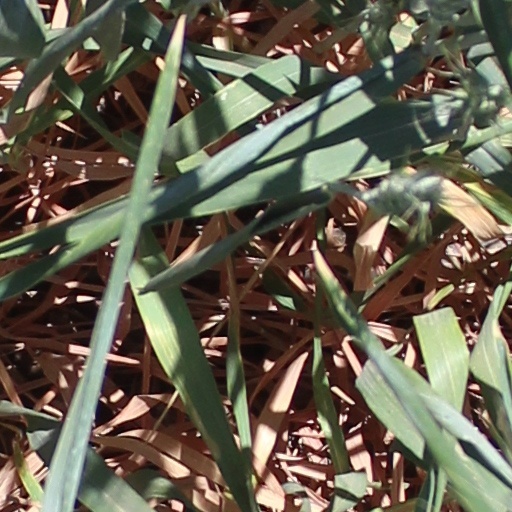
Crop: wheat